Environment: real
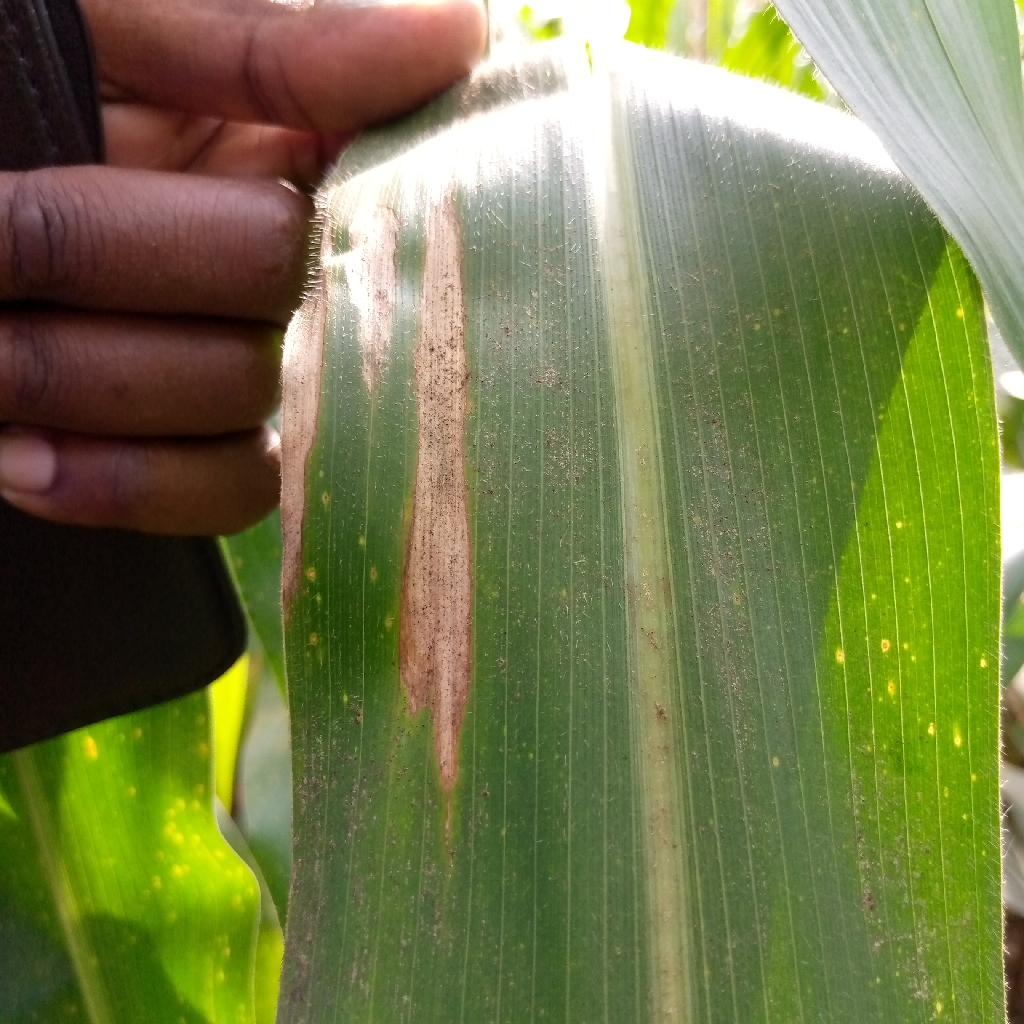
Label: northern_corn_leaf_blight